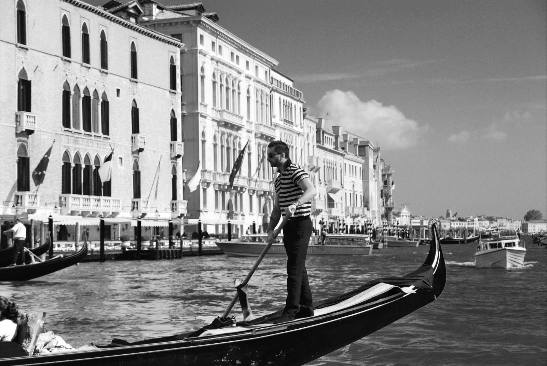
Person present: No